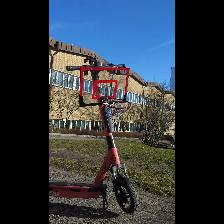
Label: NonHuman